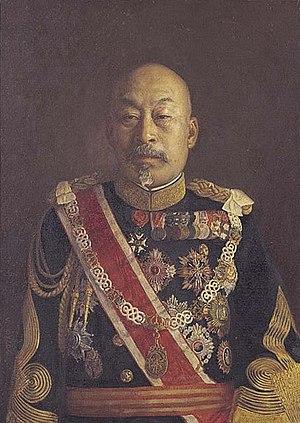
Le résident-général de Corée est le représentant de l'Empire du Japon, au début de sa colonisation de la Corée, lorsque celle-ci est un protectorat japonais.
Cette liste présente les ministres des Affaires étrangères du Japon par ordre chronologique.
La position de gouverneur-général de Corée 朝鮮總督 exista pendant l'occupation japonaise du pays de 1910 à 1945.